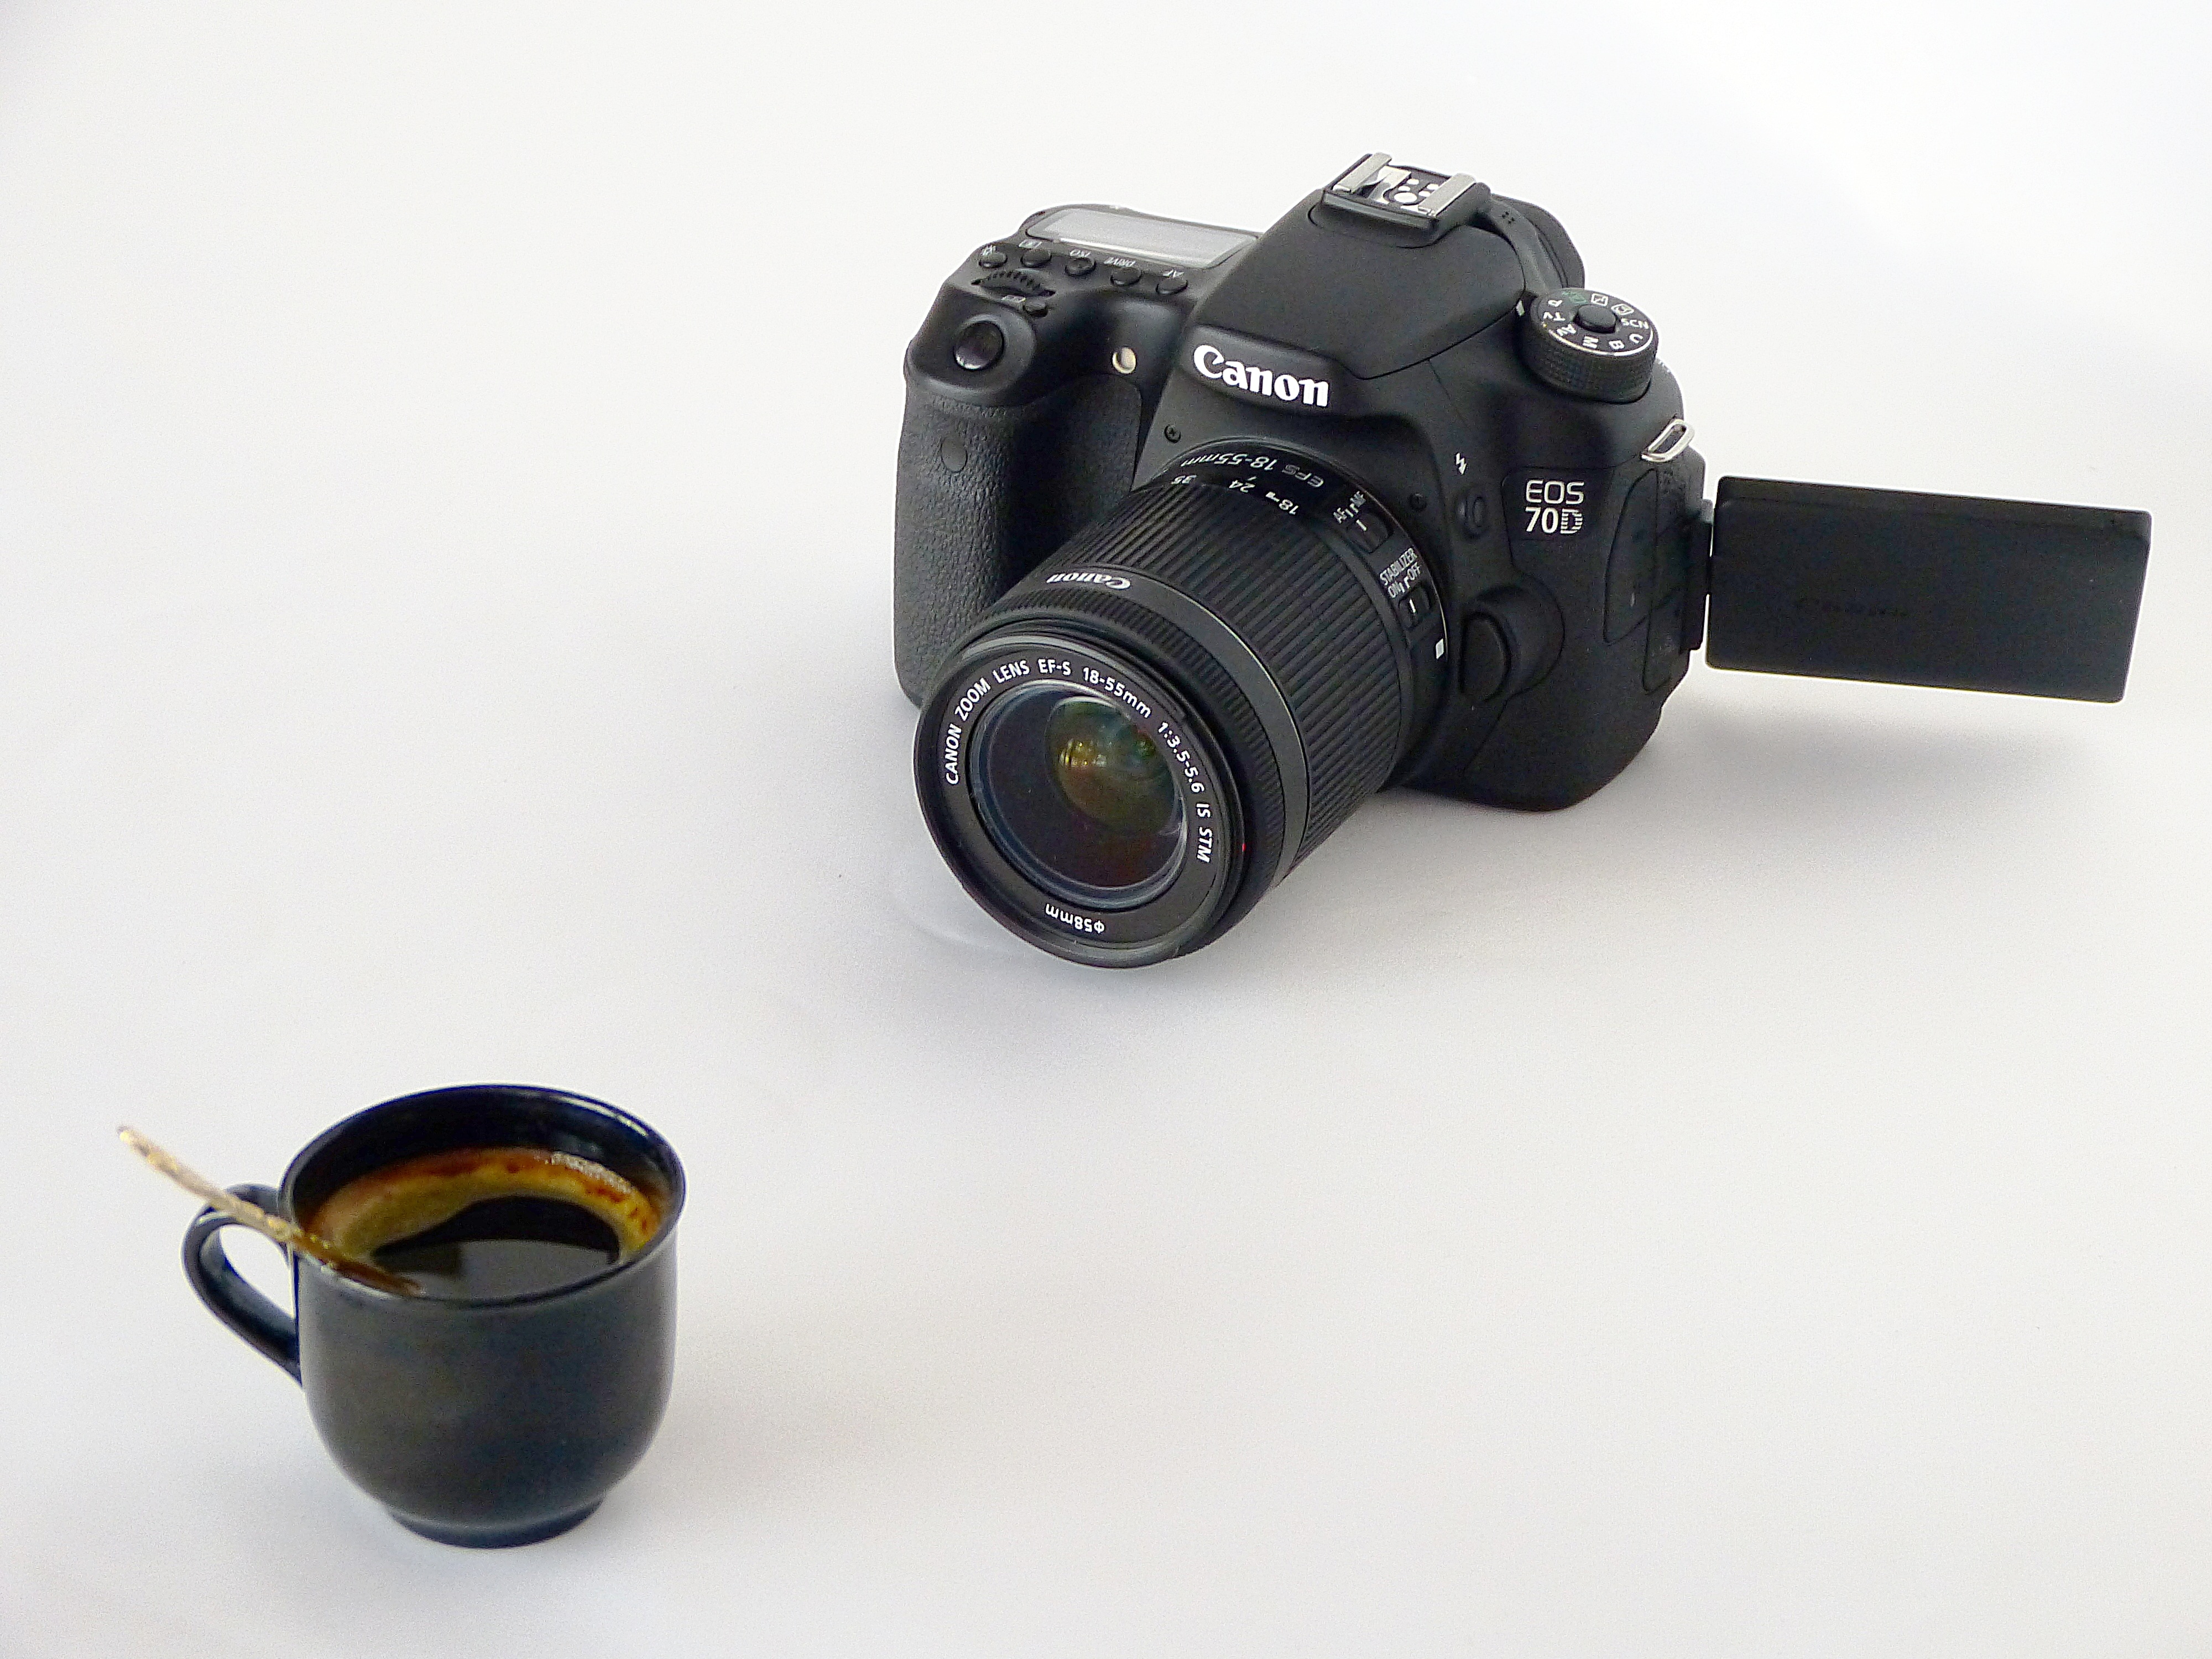
coffee, camera, cup, dslr, lens, canon, mug, product, camera lens, cameras optics